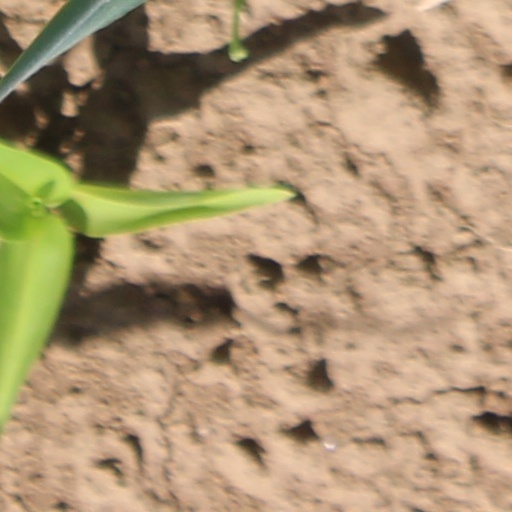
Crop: wheat